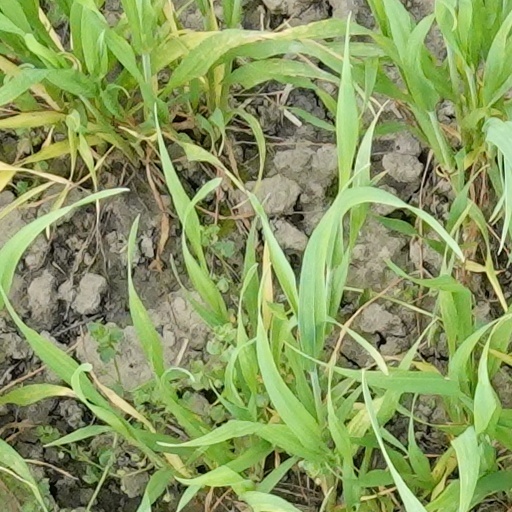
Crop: wheat